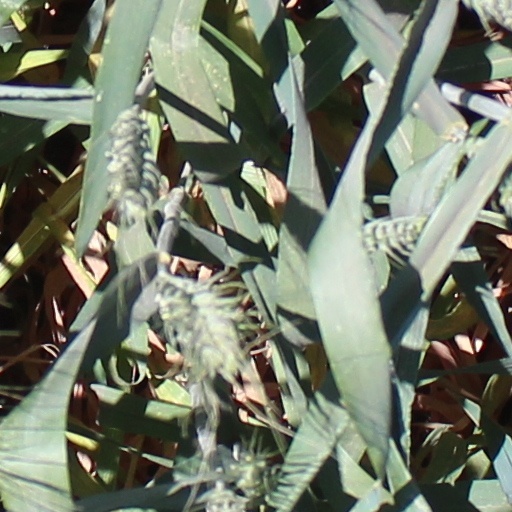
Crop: wheat